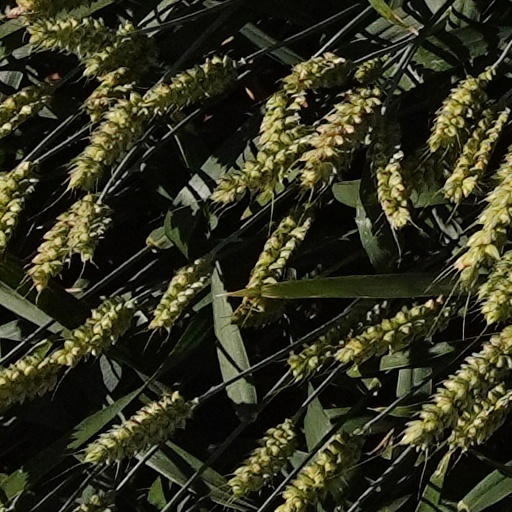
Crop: wheat